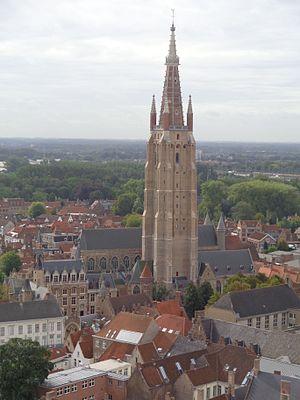
L'église Notre-Dame de Bruges est un édifice religieux catholique de style gothique sis à Bruges en Belgique. Édifiée au XIIIᵉ siècle et XIVᵉ siècle, l'église possède une tour de 115,6 mètres de haut, dont la flèche à elle seule mesure 54 mètres, ce qui en fait un des plus hauts bâtiments en briques du monde.
Bruges est une ville de Belgique située en Région flamande, chef-lieu et plus grande ville de la province de Flandre-Occidentale.